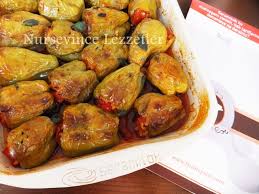
Yemek: biber_dolmasi